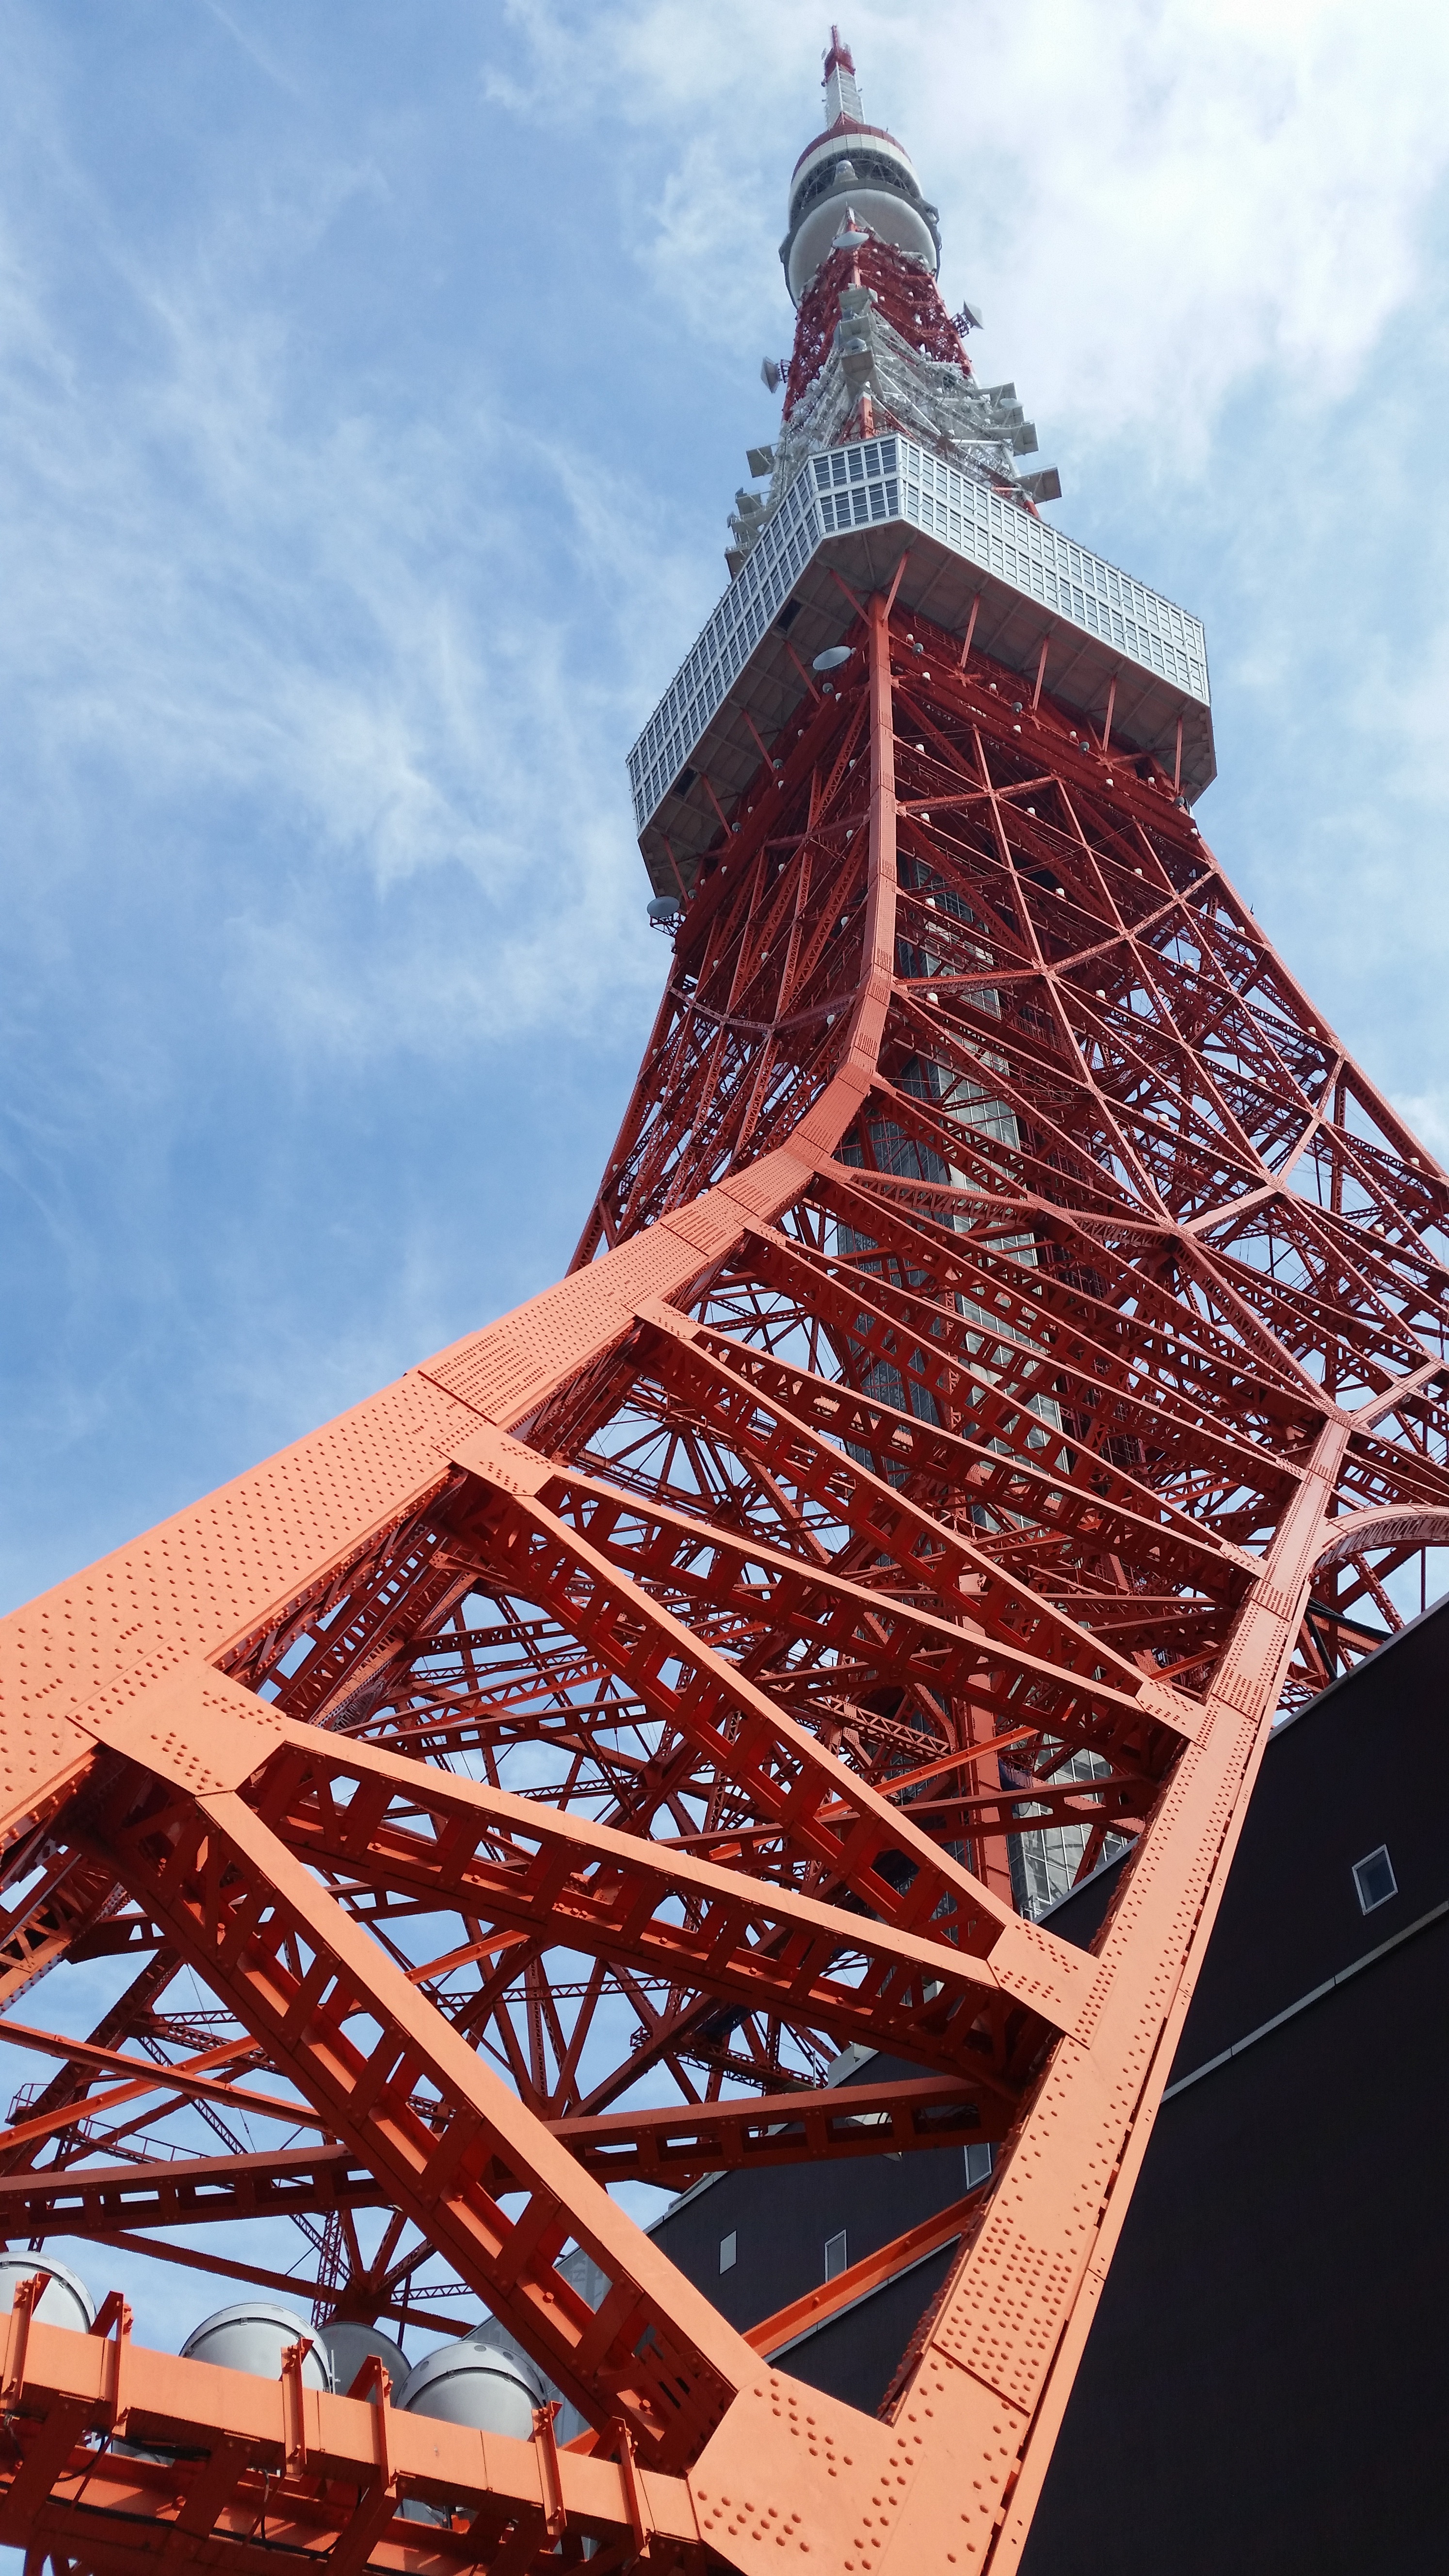
red, tower, symbol, landmark, tourism, japan, high rise, observatory, tokyo, popular, antomasako, tokyo tower, shiba, minato ku